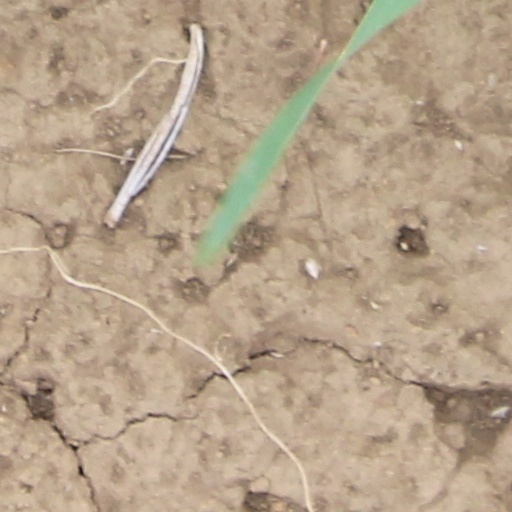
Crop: wheat